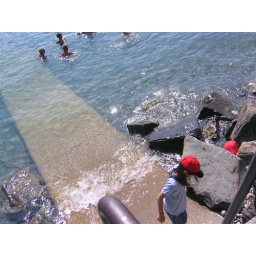
a girl in a red cap